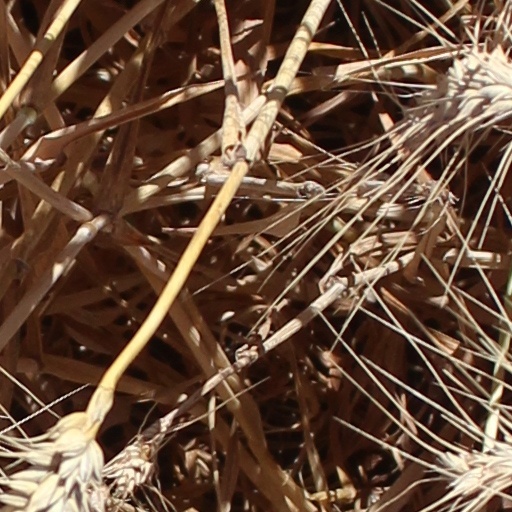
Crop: wheat